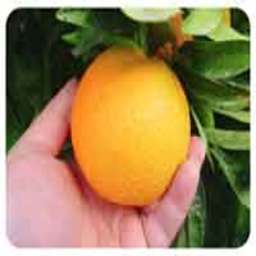
Label: peels